Operation Long Jump

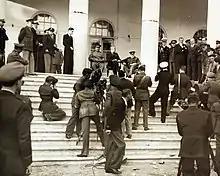
Tehran Conference

Operation Long Jump was an alleged German plan to simultaneously assassinate Joseph Stalin, Winston Churchill, and Franklin D. Roosevelt, the "Big Three" Allied leaders, at the 1943 Tehran Conference during World War II. The operation in Iran was to be led by SS-"Obersturmbannführer" Otto Skorzeny of the Waffen SS. A group of agents from the Soviet Union, led by Soviet spy Gevork Vartanian, uncovered the plot before its inception and the mission was never launched. The assassination plan and its disruption have been popularized by the Russian media with appearances in films and novels.